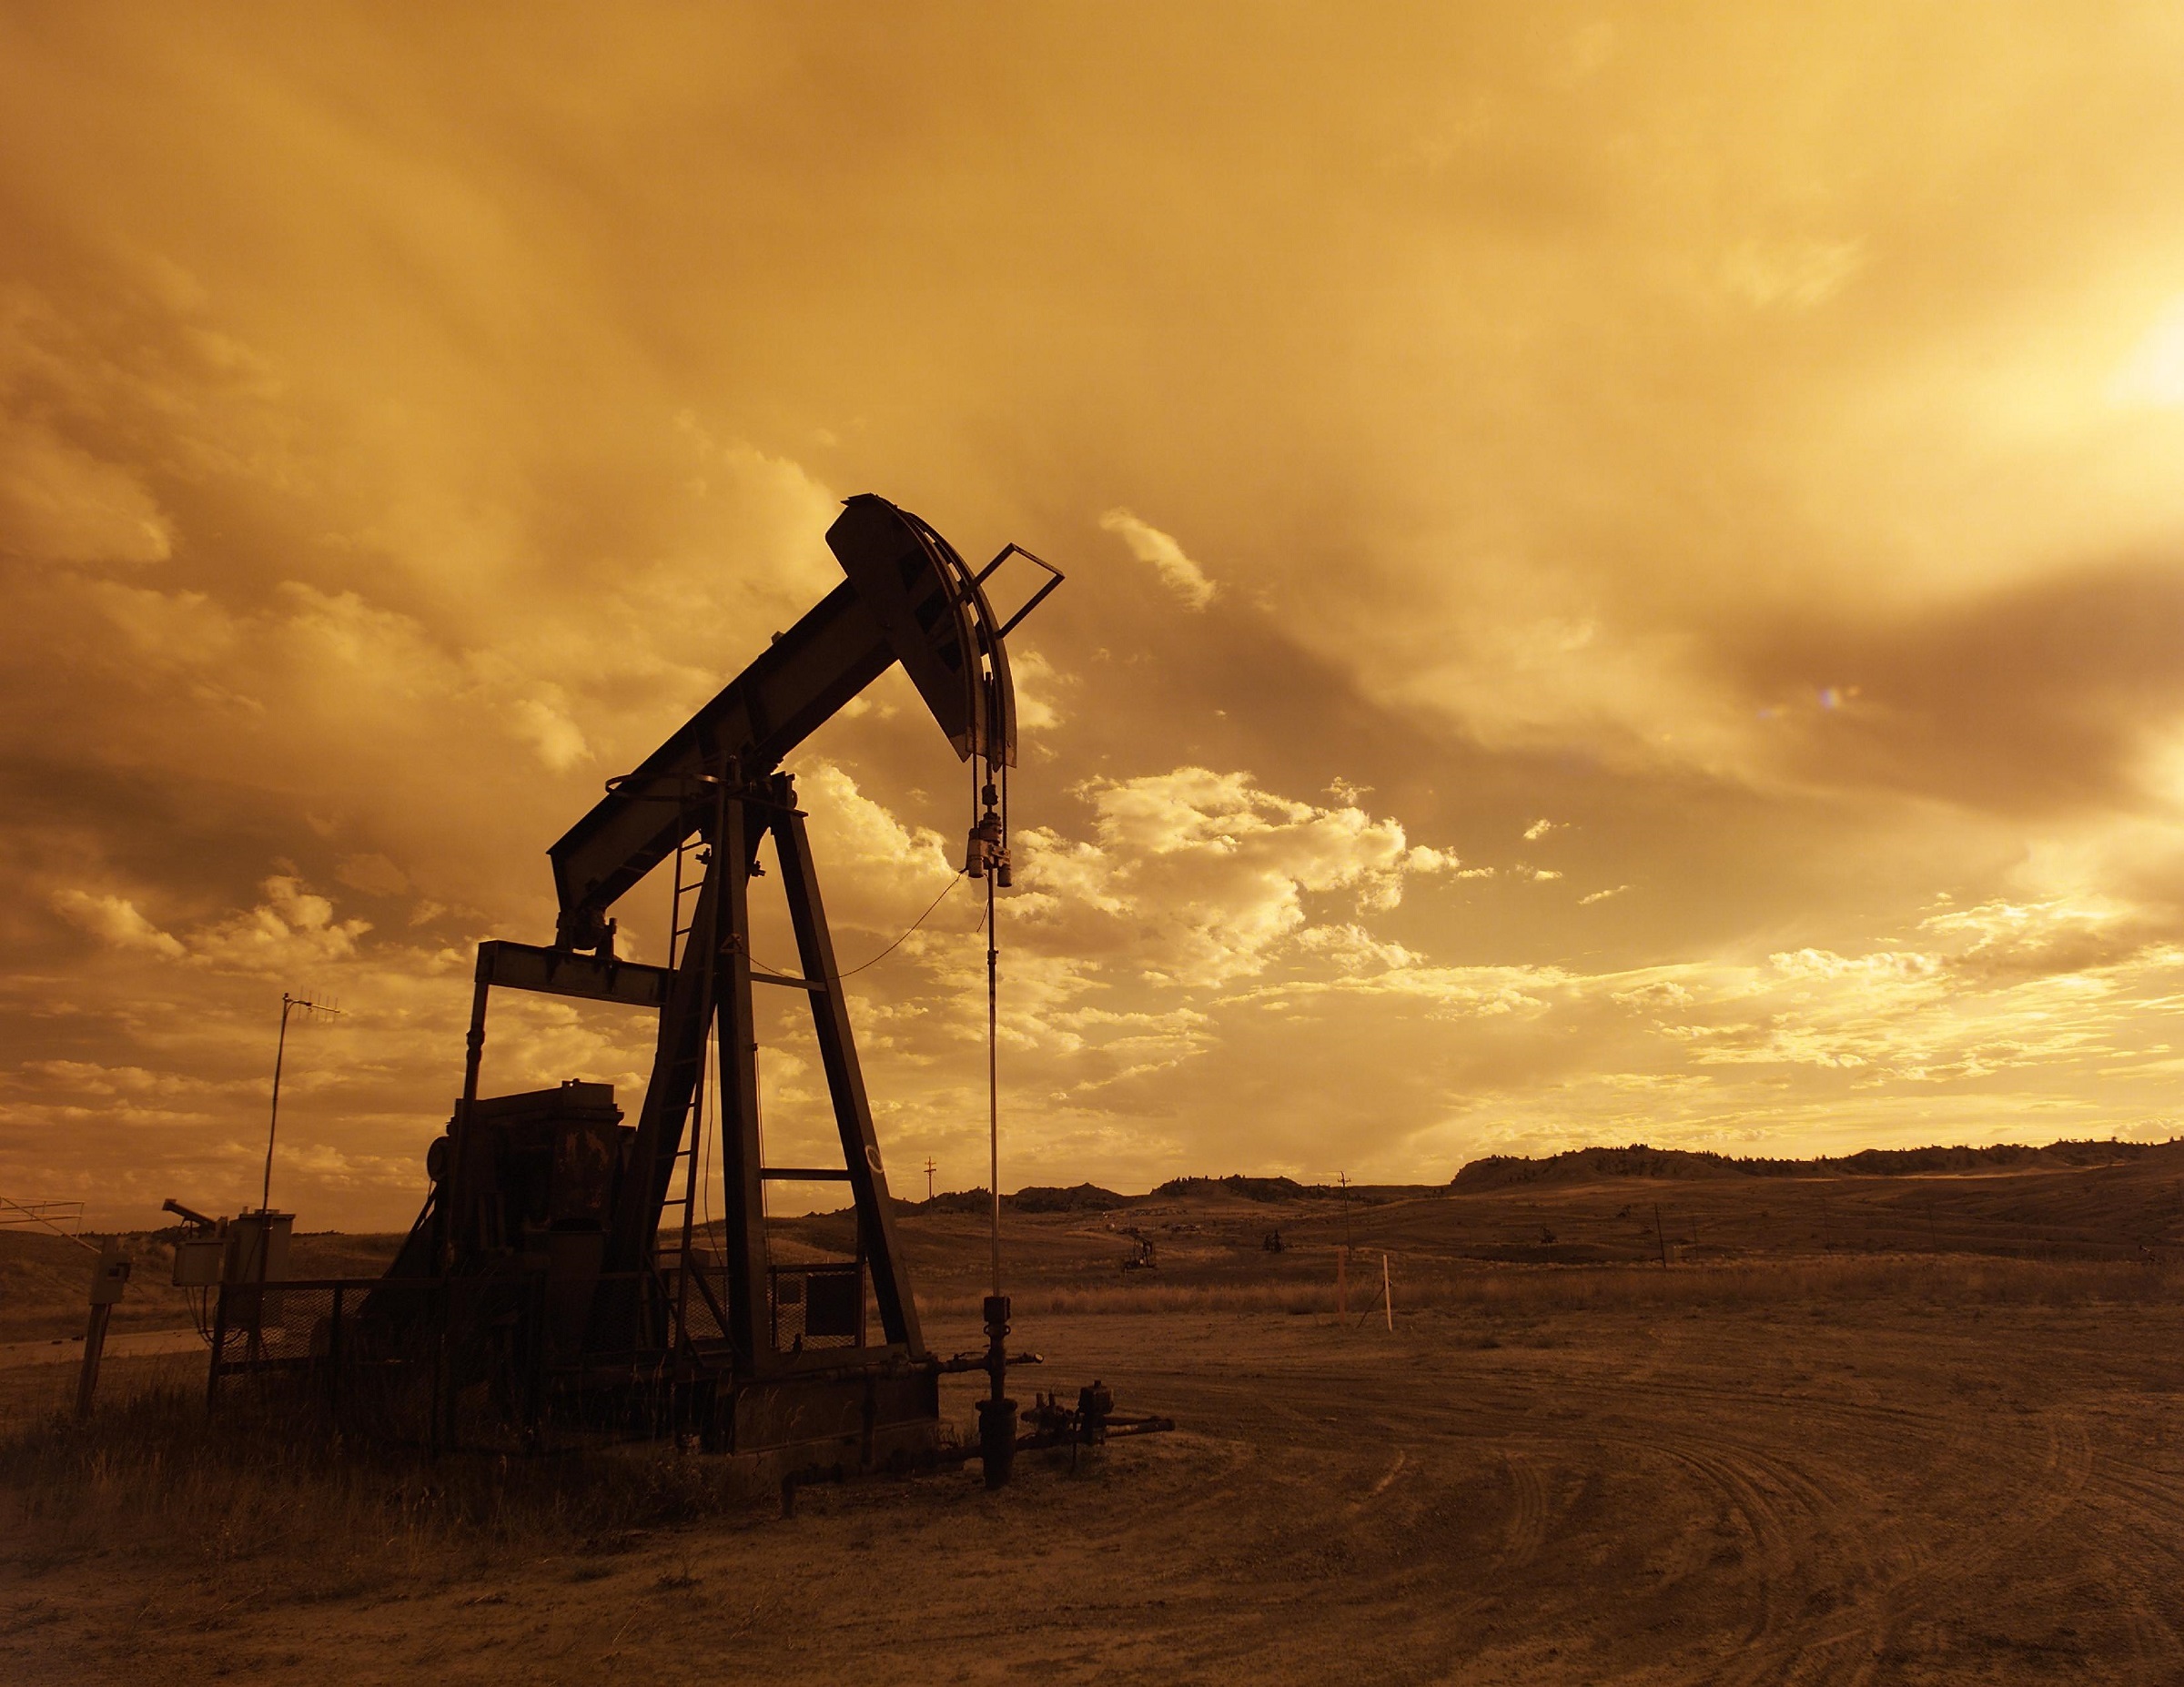
silhouette, cloud, sky, sun, technology, sunrise, sunset, sunlight, morning, wind, dusk, evening, twilight, machine, machinery, industry, energy, drill, power, clouds, fuel, petroleum, drilling, pipeline, resource, rig, oil pump jack, oilfield, oil field